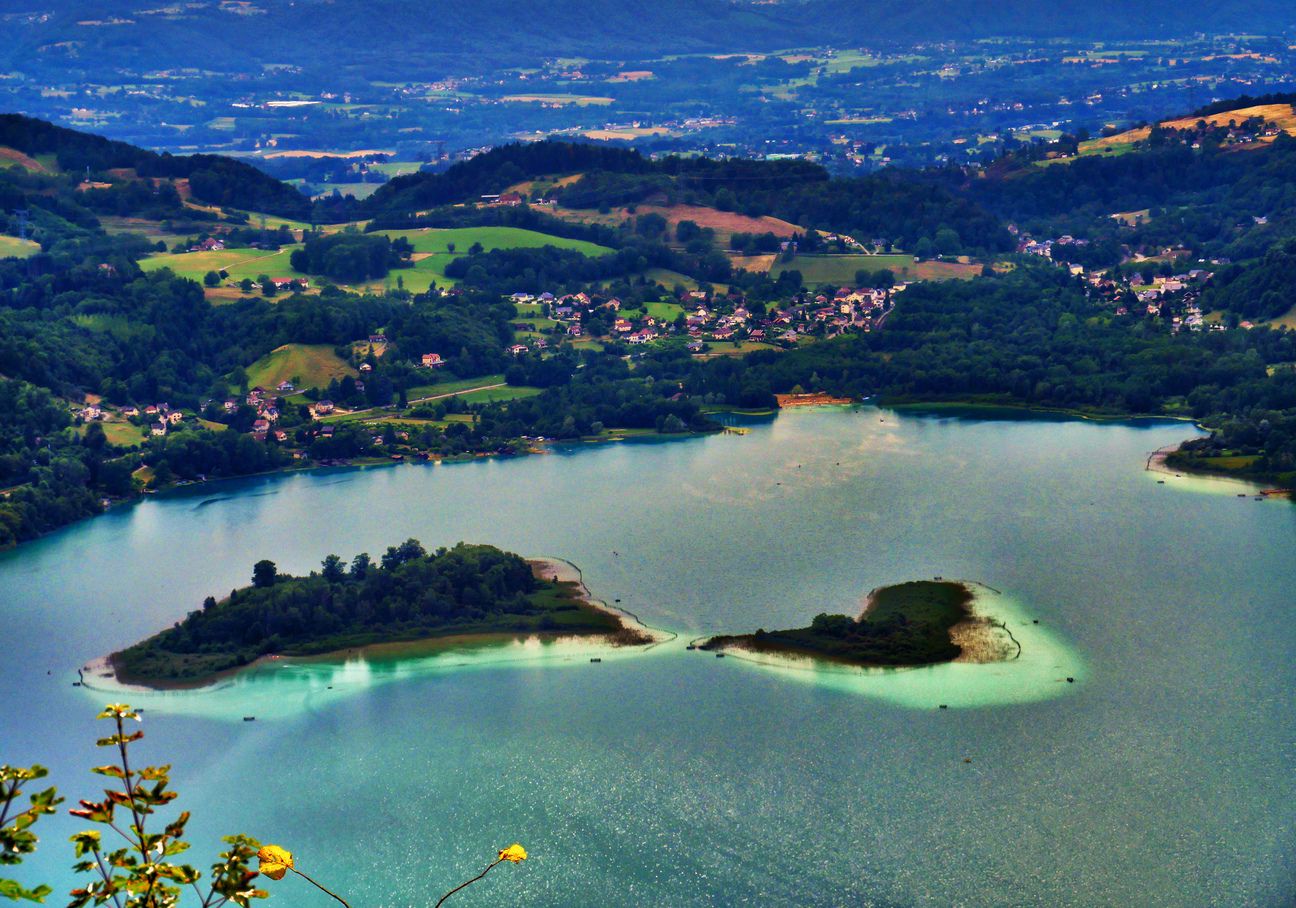
Turquoise Waters and Green Hills
The image captures the view of a lake with two islands.
The islands are surrounded by turquoise shallow waters deeper blue. In the background, a landscape of rolling hills, green fields.
 The foreground includes a few yellow flowers.
The scene captures a view of a serene lake with two islands, surrounded by rolling green hills and fields.
The lighting is bright, suggesting midday, under a clear sky.
The photo is taken from a high angle.
The color palette features blues, greens, and earthy tones.
The photography style is landscape.
Labels: Outdoors, Nature, Sea, Water, Land, Lake, Coast, Shoreline, Plant, Vegetation, Aerial View, Tree, Woodland, Scenery, Landscape, islands, hills, fields, flowers
Camera: Panasonic DC-GX9
Aperture: F7.1
Exposure: 1/400 sec
ISO: 200
Focal length: 60.0 mm